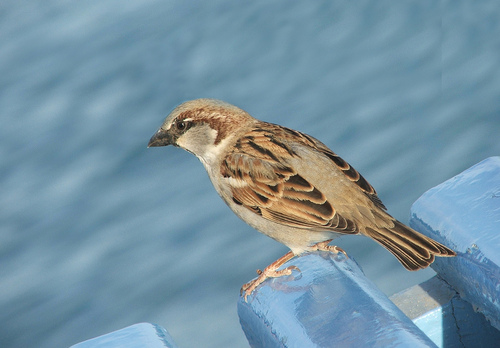
this is a small brown bird with brown and black wings and tail, and short black beak.
this is a brown bird with a white throat and brown feet
this is a grey and brown bird with a black beak.
this bird has a gray belly and breast with a brown superciliary and nape.
a small brown bird with a black beak and tan feet.
this bird is brown with black and has a very short beak.
this bird has a dark superciliary and a small curved bill.
a small brown and black winged bird with a lighter grey brown breast and throat.
this sparrow has pale gray colored body, black/brown wings and tail, and black beak.
this bird has a brown crown, brown primaries, and a brown belly.
Species: Seaside Sparrow